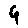
Label: 9